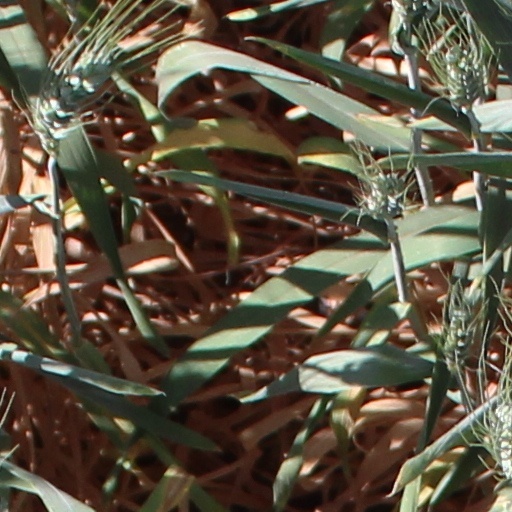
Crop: wheat